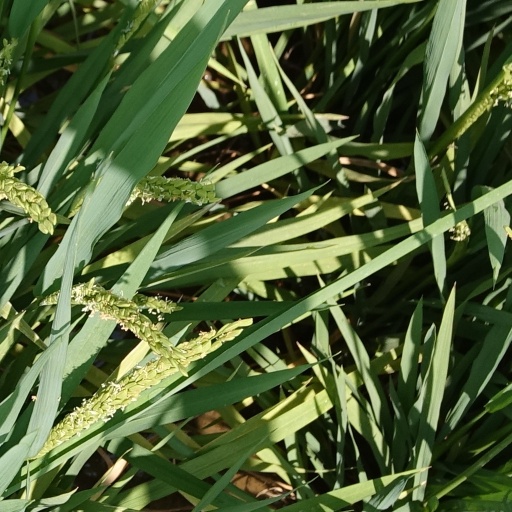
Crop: rice